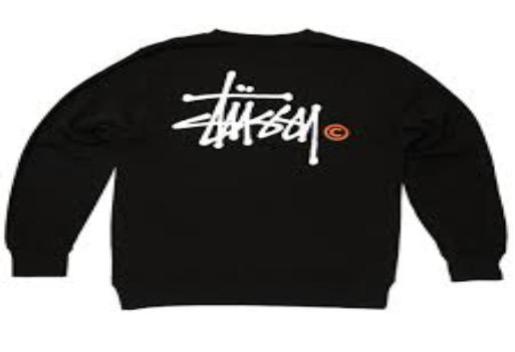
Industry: Clothes